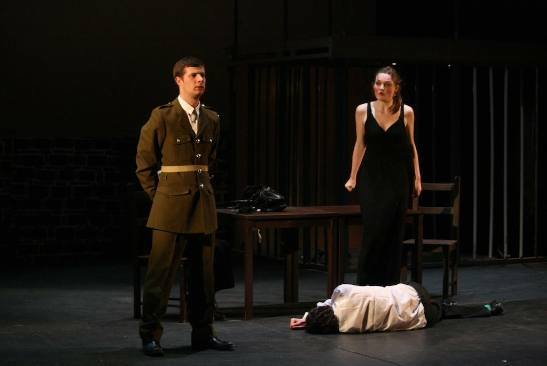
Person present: Yes